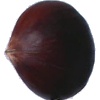
Label: chestnut